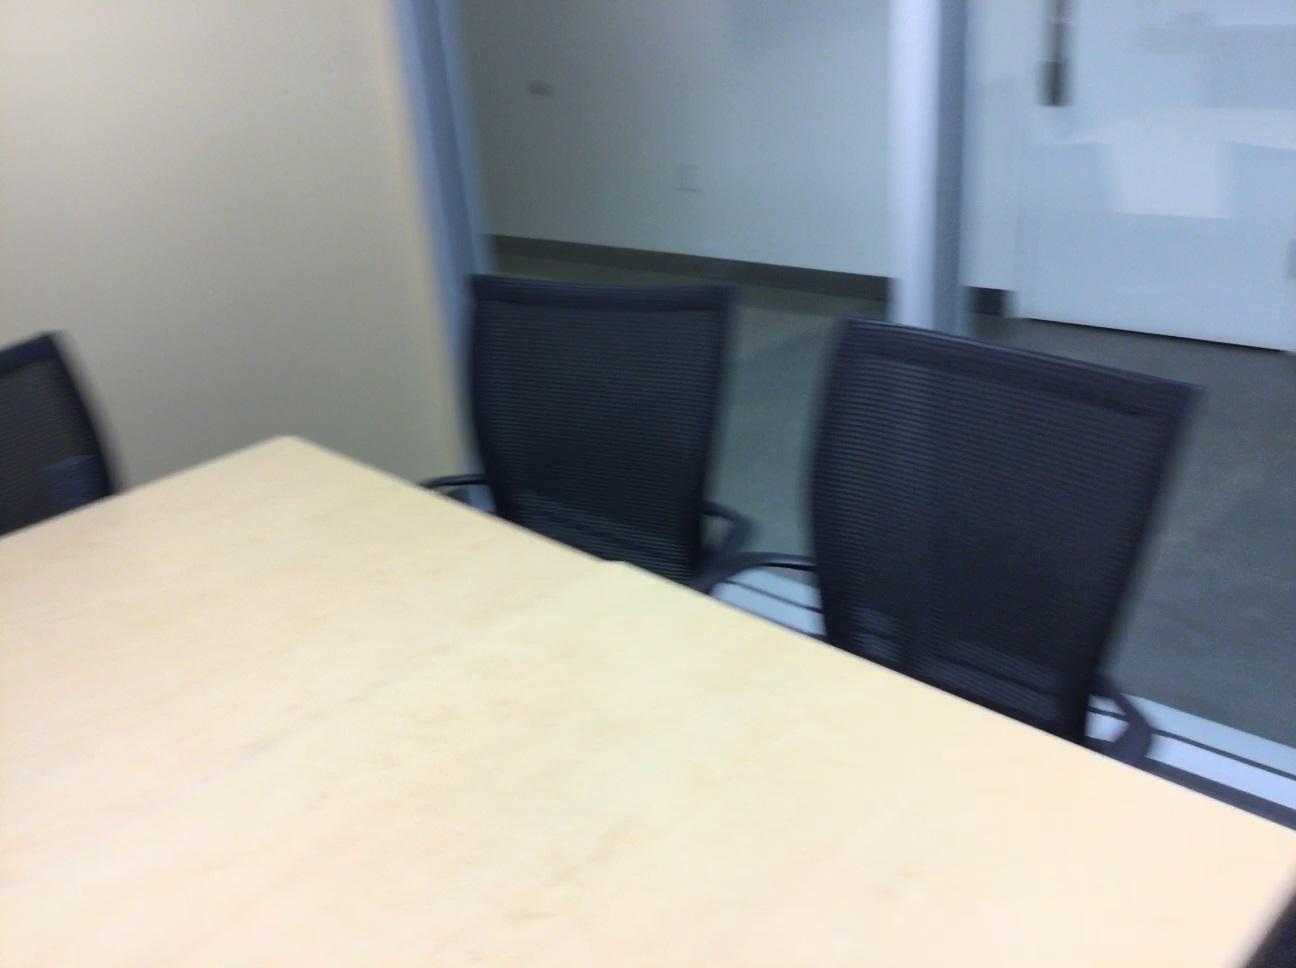
Question: Can the backpack fit behind the window from the camera's perspective? Final answer should be yes or no.
Answer: Yes